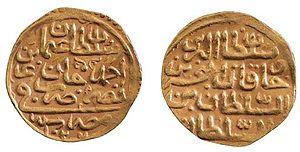
Le soultani ou sultani est une ancienne monnaie d'or et une unité monétaire émise par l'Empire ottoman à partir du XVᵉ siècle et jusqu'au milieu du XVIIIᵉ siècle. Les monnaies d'or ottomanes sont désignées de manière générique par le terme altun.